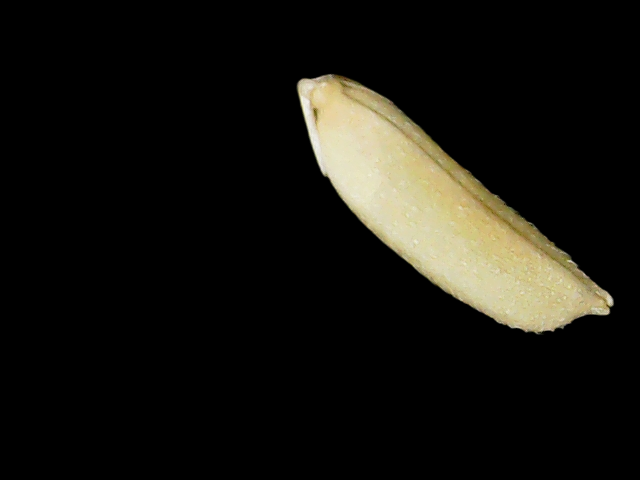
Rice variety: Binadhan26